Preobrazhenskaya Ploshchad

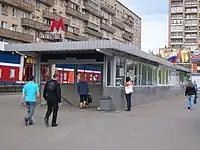
Northern entrance.

The station opened on 31 December 1965 during the extension of the Sokolnicheskaya Line to the north. As it used to be the line's terminus, the reversing sidings are in place to the northwest of the station.